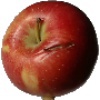
Label: braeburn_apple